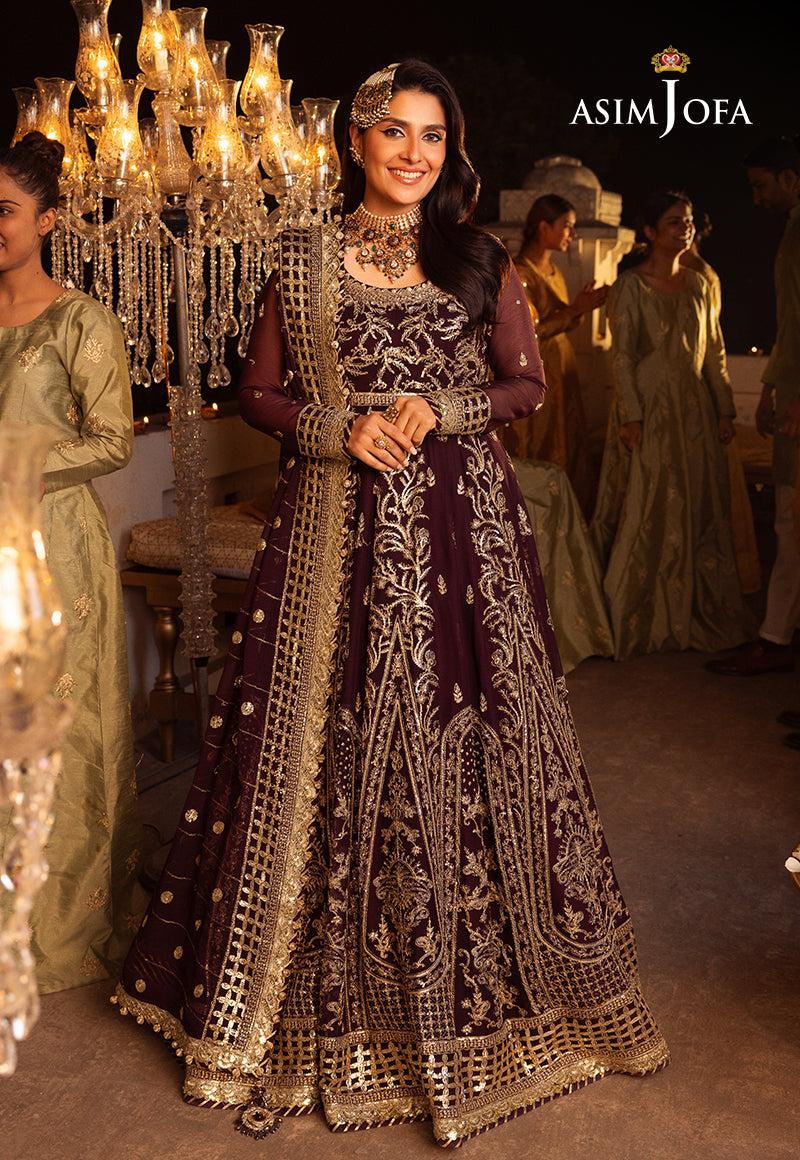
burgundy jodha embroidered leheng